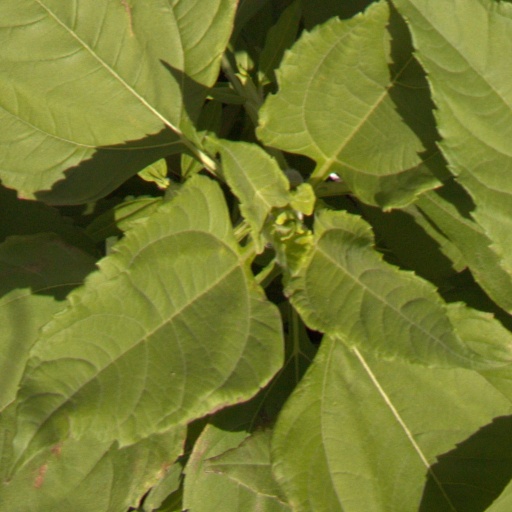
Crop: Jerusalem artichoke